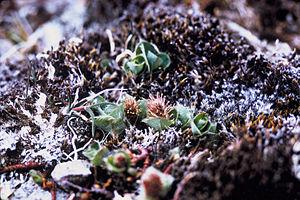
Le Saule arctique est un minuscule arbuste du genre Salix pouvant vivre dans des environnements arctiques ou subarctiques. On le trouve principalement autour de l'océan Arctique dans des zones rocheuses et des toundras. Il s'agit de la plante ligneuse dont l'aire d'extension s'étend le plus au nord, bien au-delà de la limite traditionnelle des arbres.
La culture de Saqqaq est une culture préhistorique du Groenland. Elle s'est développée sur la période comprise entre 2 500 et 800 ans av. J.-C. Avec celle de l'Indépendance I, attestée durant les IIIᵉ millénaire av. J.-C. et IIᵉ millénaire av. J.-C., le Saqqaquien est l'une des deux plus anciennes cultures archéologiques connues au Groenland. La culture de Saqqaq est également attestée au nord-est du Nunavut, au sein de la péninsule de Bache, une terre située sur l'île d'Ellesmere.